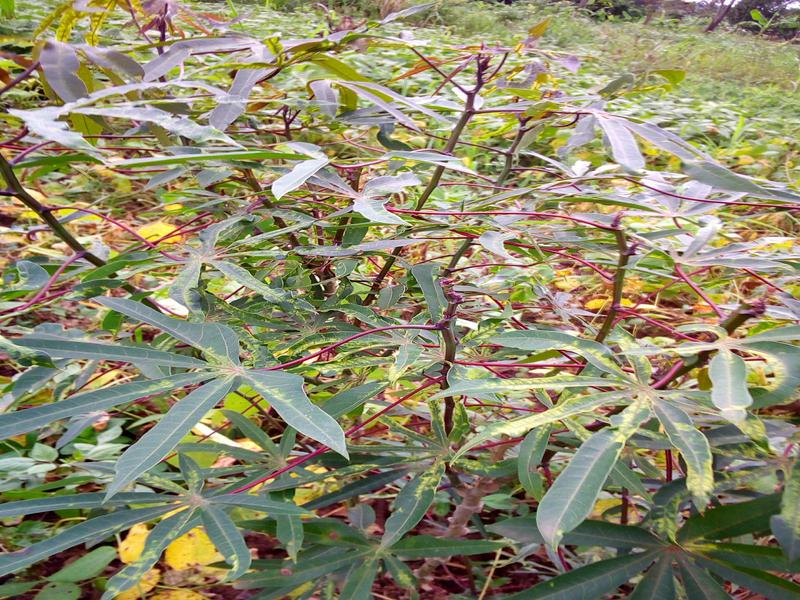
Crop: cassava
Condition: mosaic_disease